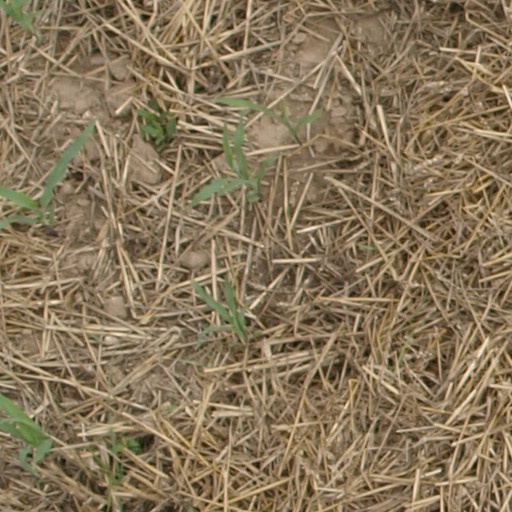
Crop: maize; corn